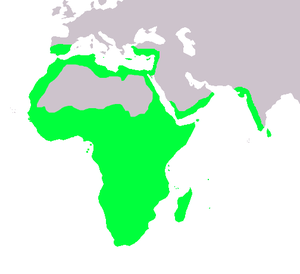
Les Chamaeleonidae sont une famille de sauriens surtout arboricoles, définie par Constantine Samuel Rafinesque en 1815. Elle contient près de 200 espèces de caméléons. Cette famille est divisée en deux sous-familles : les Chamaeleoninae et les Brookesiinae.